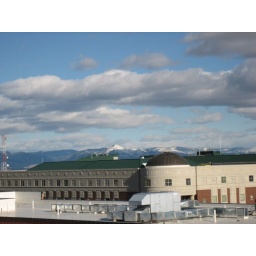
Taken on the 4th floor of a building in the Great Northern Town Center